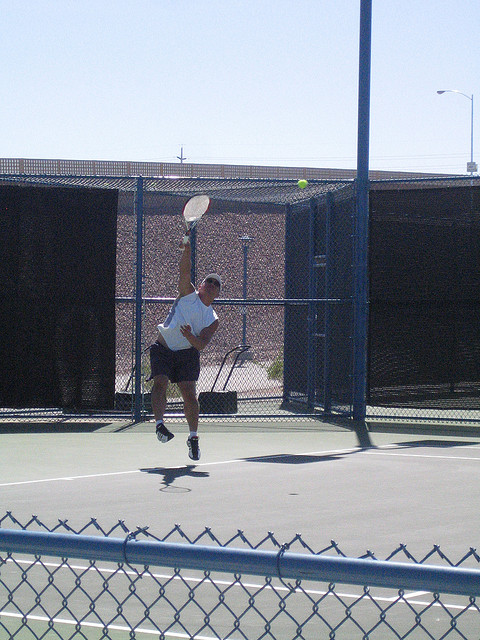
một người đàn ông đang nhảy lên ở trên sân tennis